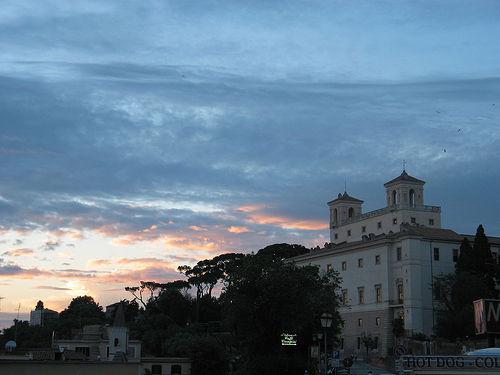
Weather: cloudy or overcast